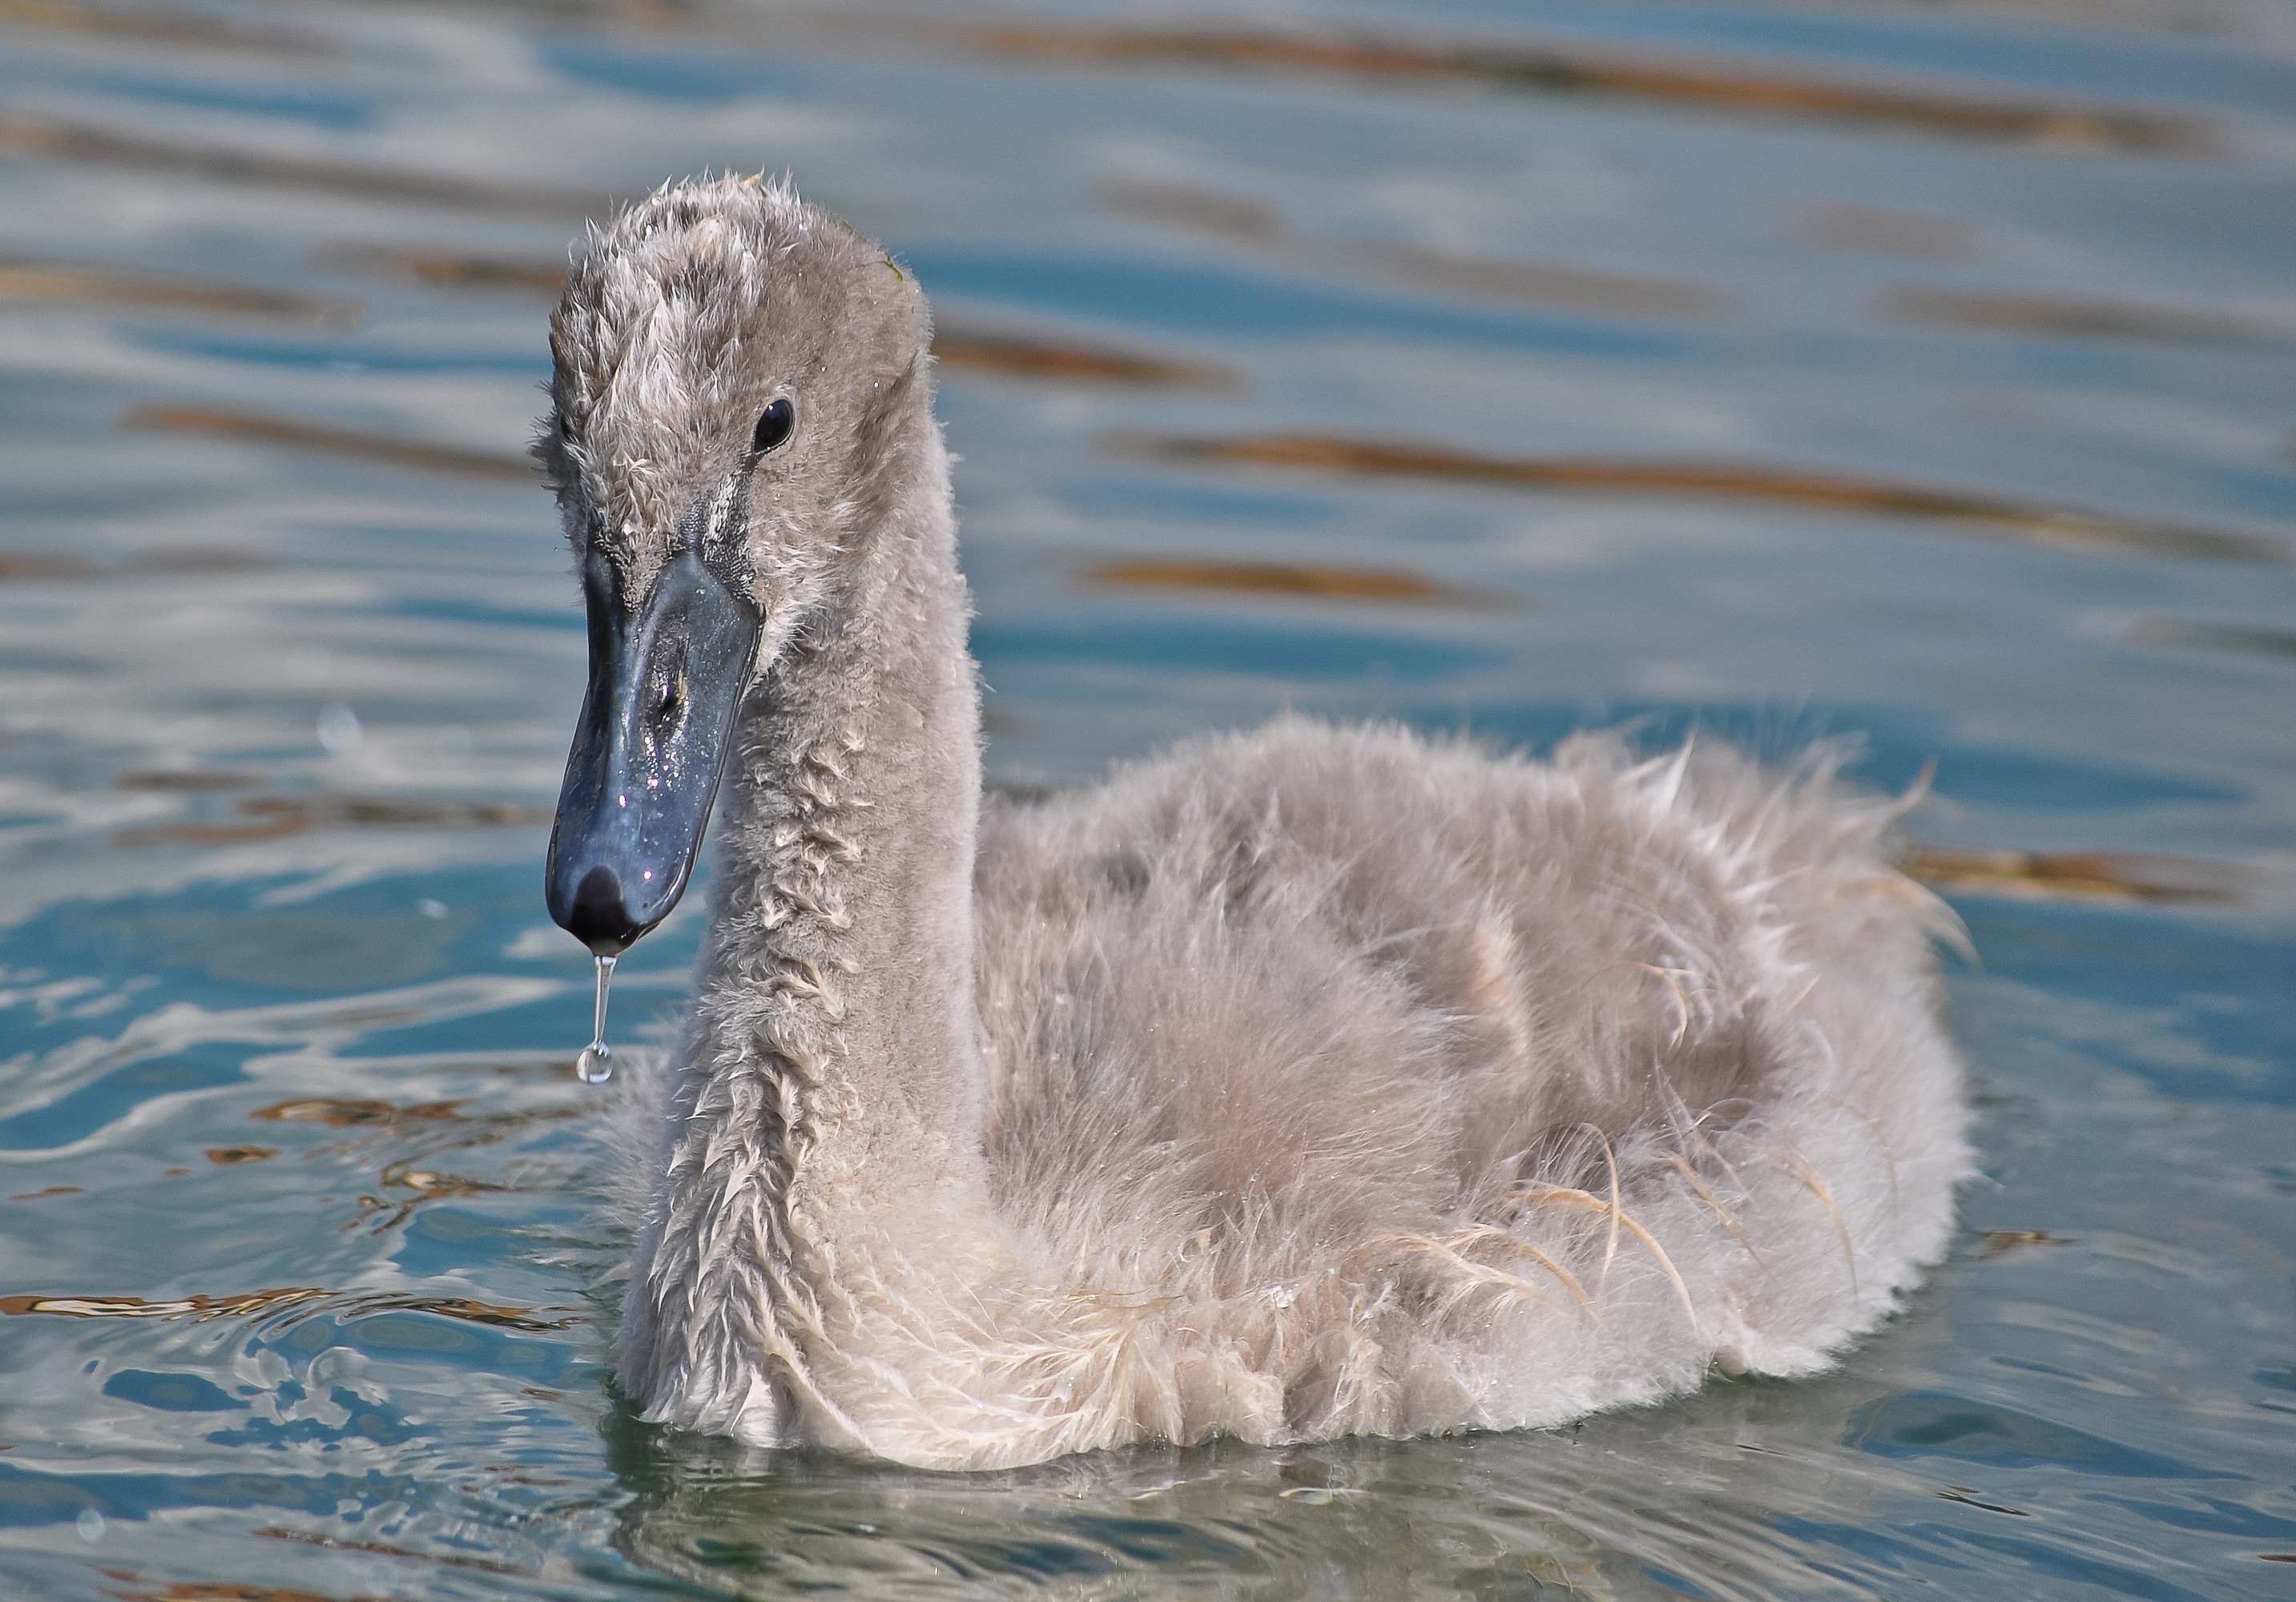
water, bird, lake, animal, wildlife, young, beak, fauna, swan, vertebrate, switzerland, waterfowl, water bird, ducks geese and swans